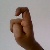
The image shows a hand gesture representing the letter 'X' in Indian Sign Language.